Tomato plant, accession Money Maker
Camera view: tilt-top (135 deg); turntable rotation: 120 degrees
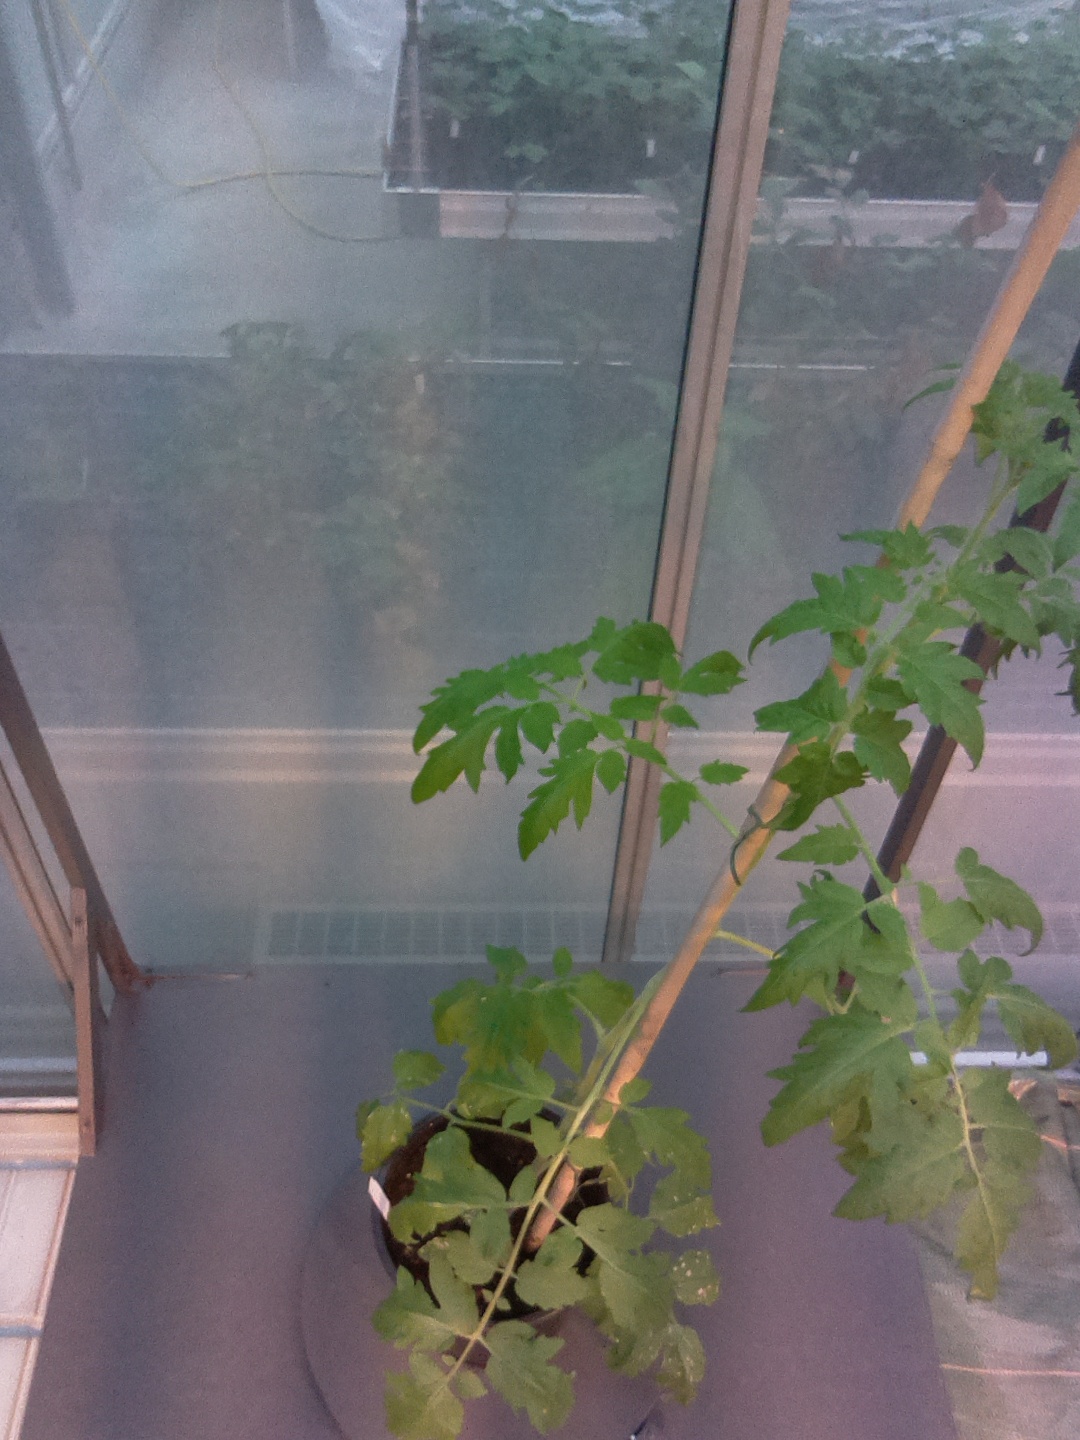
BBCH growth stage 60: First flowers open